Secodontosaurus

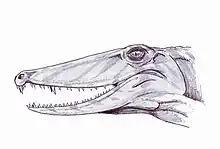
"Secodontosaurus" head

In 1916 S. W. Williston illustrated parts of the upper and lower jaws of a new, then unnamed genus, specimen FMNH (WM) 573, that he took for a member of the ophiacodontids, noting, however, its "broader, flattened, and cutting teeth" compared to "Ophiacodon", which has mainly pointed conical teeth. In his 1925 "Osteology of the Reptiles", Williston listed the name "Secodontosaurus" under the Ophiacodontidae, presumably as the new genus from 1916, but did not provide a description or an explanation. Williston likely chose the name "Secodontosaurus" "cutting-tooth lizard" for flat, sharp-edged ["secodont"] teeth that contrasted with the conical teeth typically found in ophiacodontids.